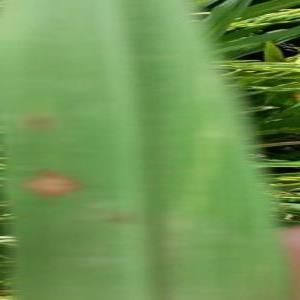
Disease: Blast